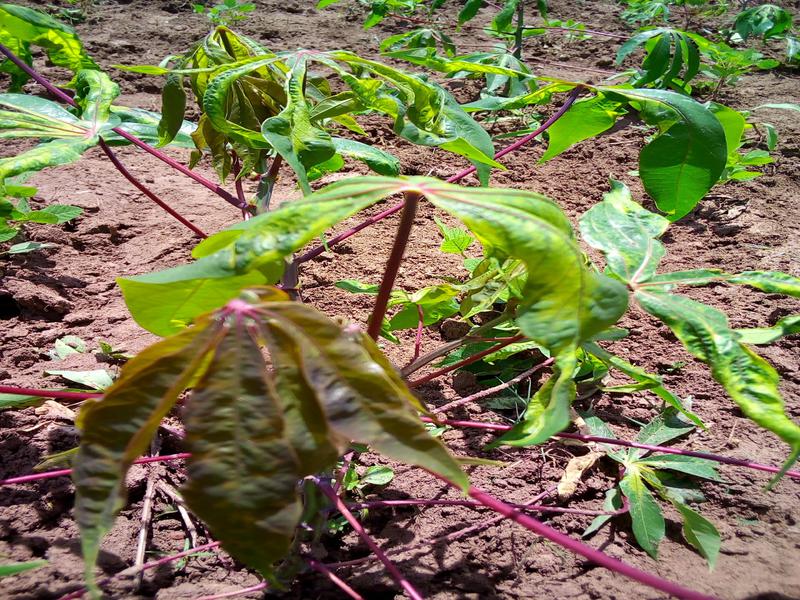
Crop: cassava
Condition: mosaic_disease